Kobe foreign settlement

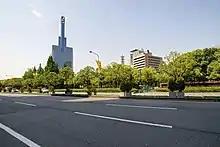
Flower Road, on the old course of the Ikuta River

The two rivers that bordered the settlement on its initial construction were both problematic. The Ikuta River to the east had low banks and frequently flooded the settlement, while the Koi River to the west was hated as an obstruction to traffic.